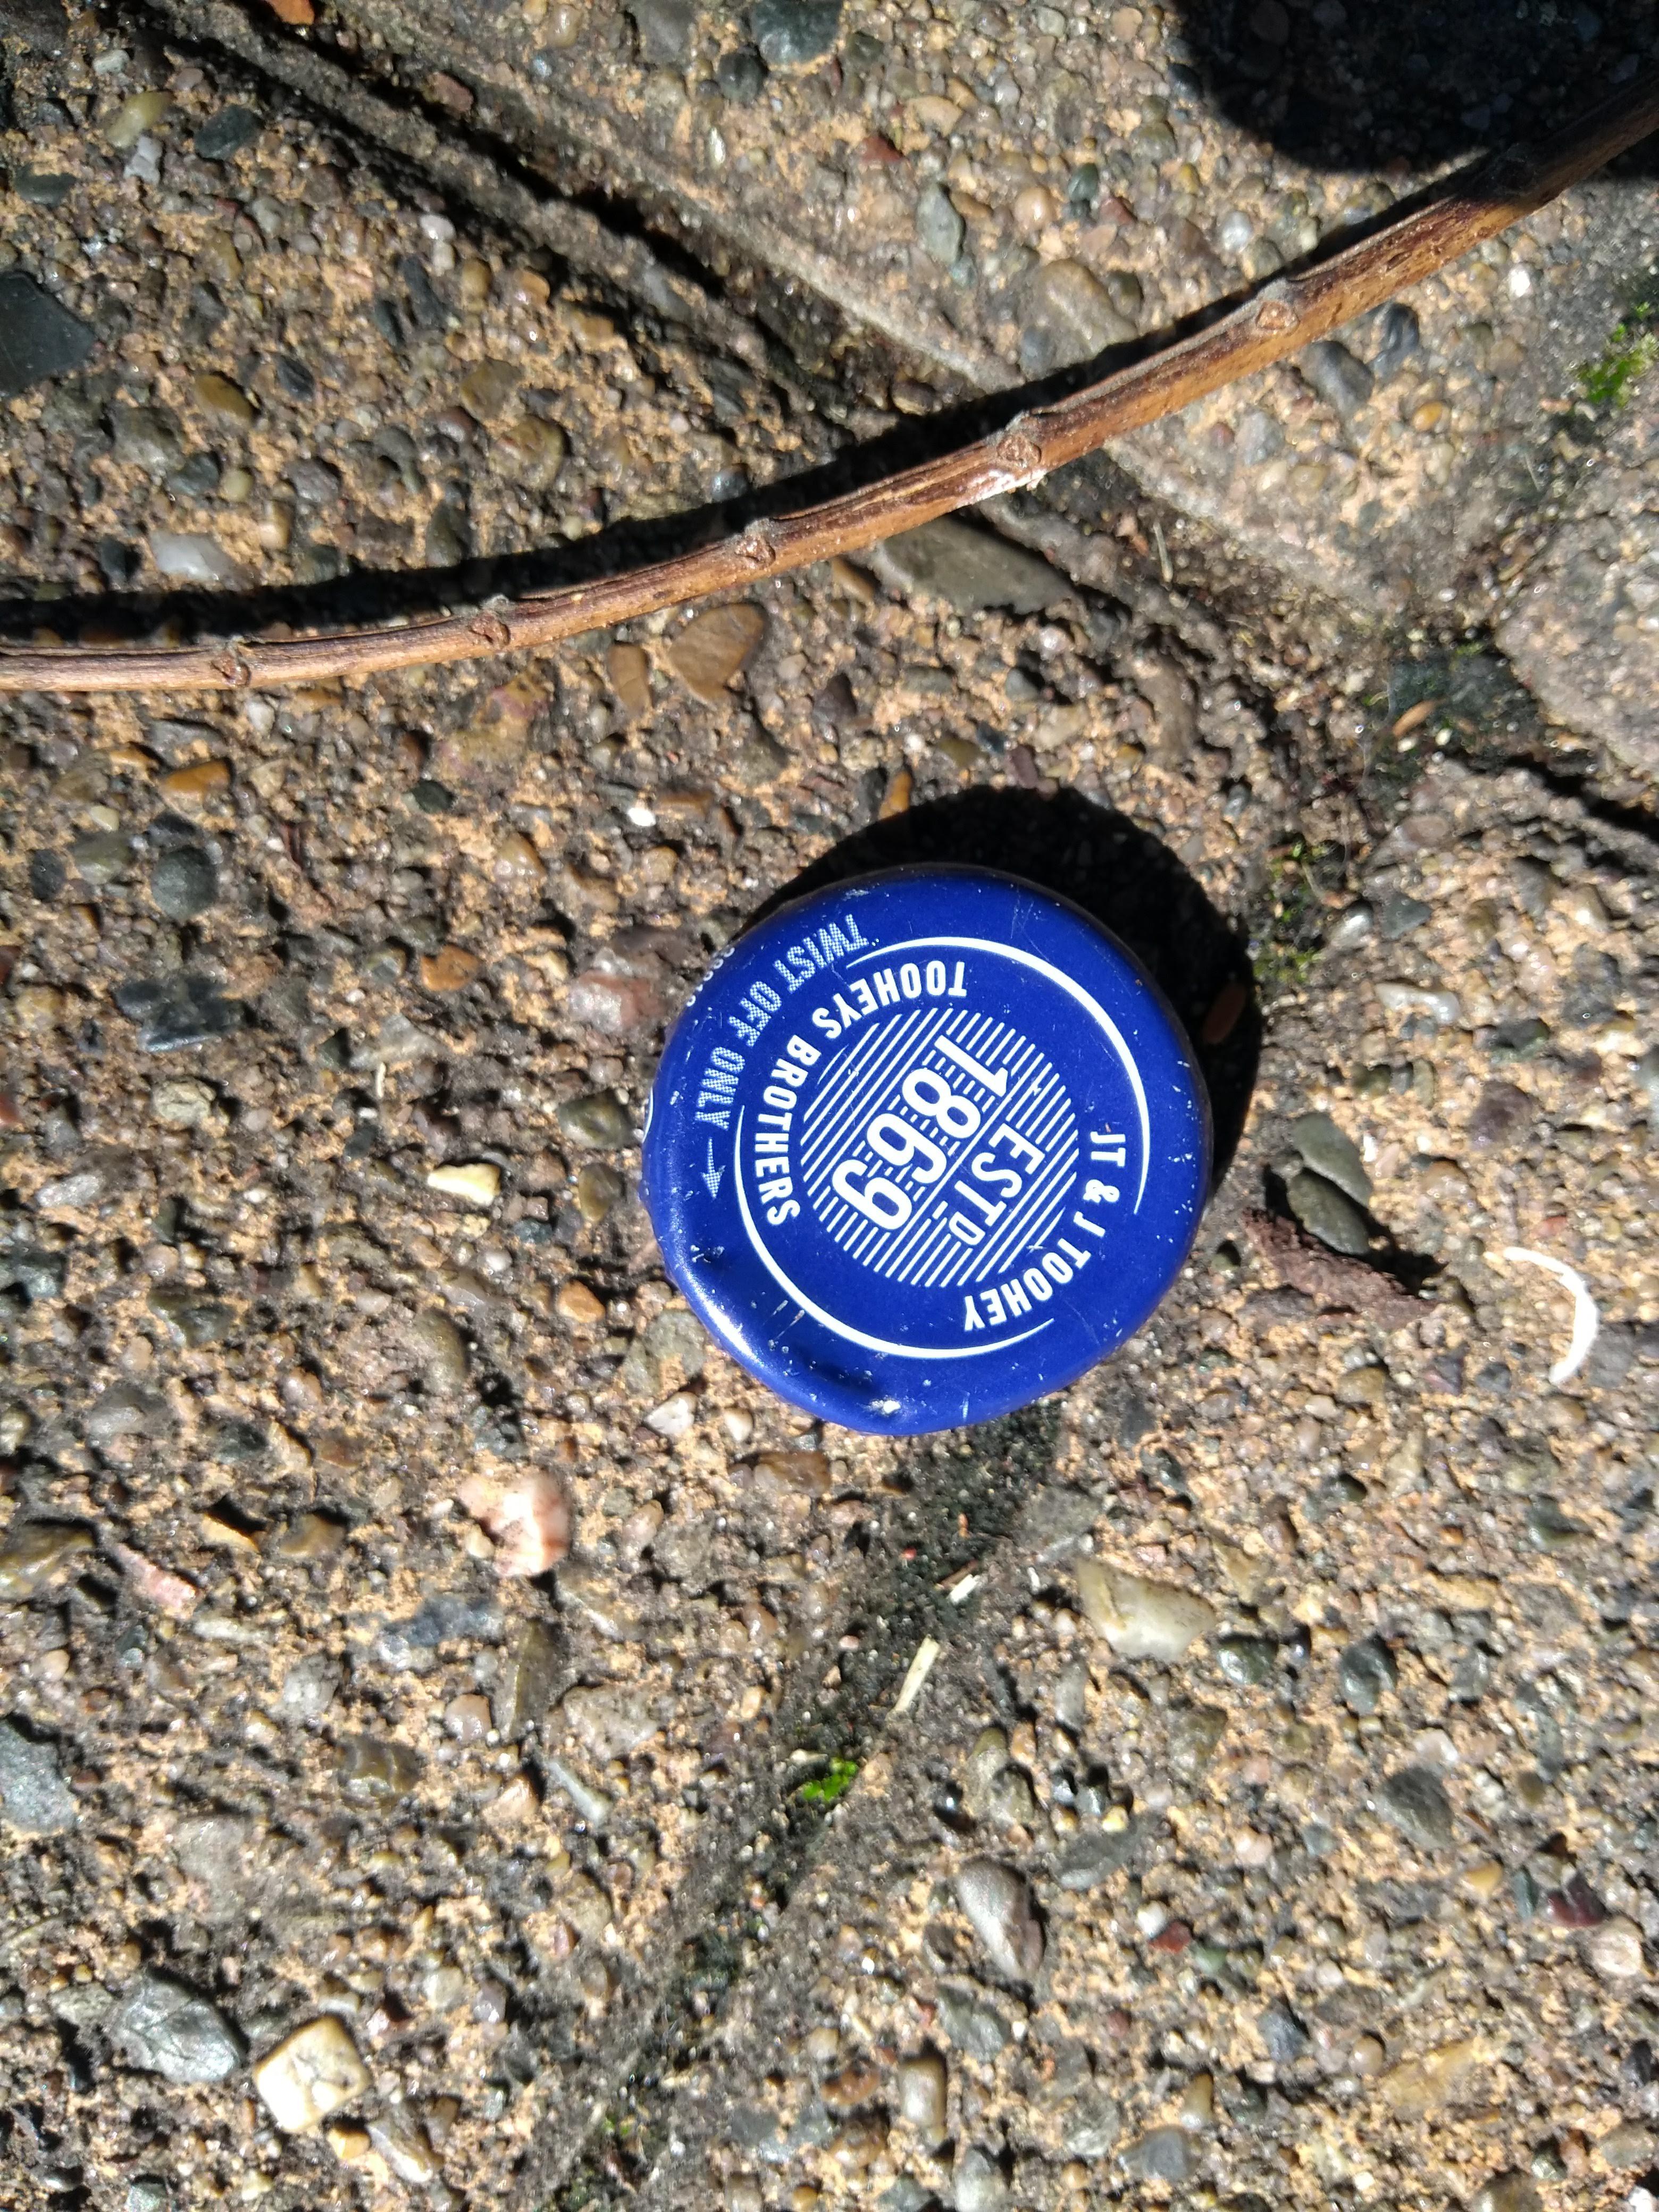
Object: Metal bottle cap (Bottle cap)